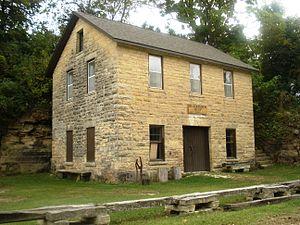
Stone City est une localité statistique qui se trouve dans le Comté de Jones (Iowa) aux États-Unis. Au recensement de 2010, elle avait une population de 192 habitants et une densité de population de 41,14 personnes par km². Elle doit soit nom à sa carrière de pierre.